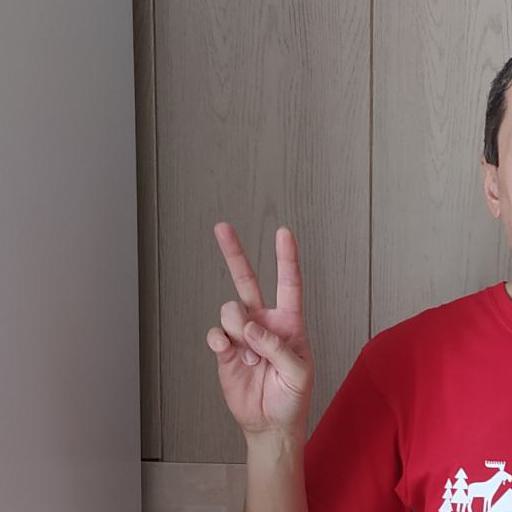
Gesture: peace